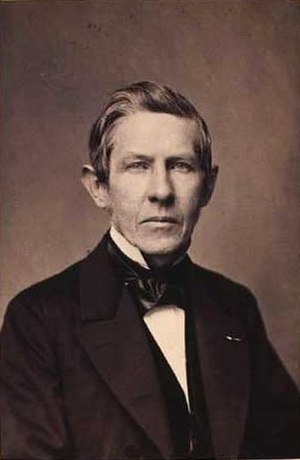
Ludvig Müller (numismatiker)
Carl Ludvig Müller var en dansk teolog, numismatiker og museumsmand. Han var søn af biskop Peter Erasmus Müller, bror til Adam og Otto Müller og far til Peter Erasmus Müller og Sophus Müller.